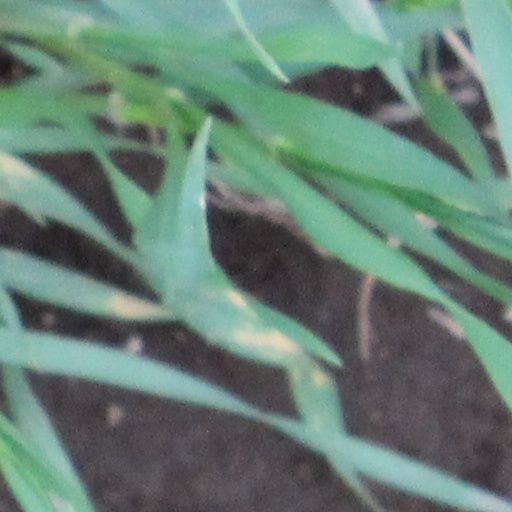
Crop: wheat